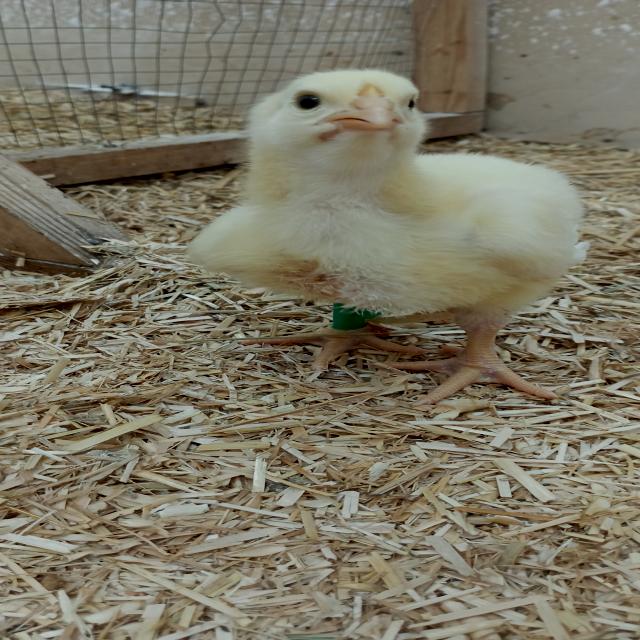
Weight: 229 g